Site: brandenburg
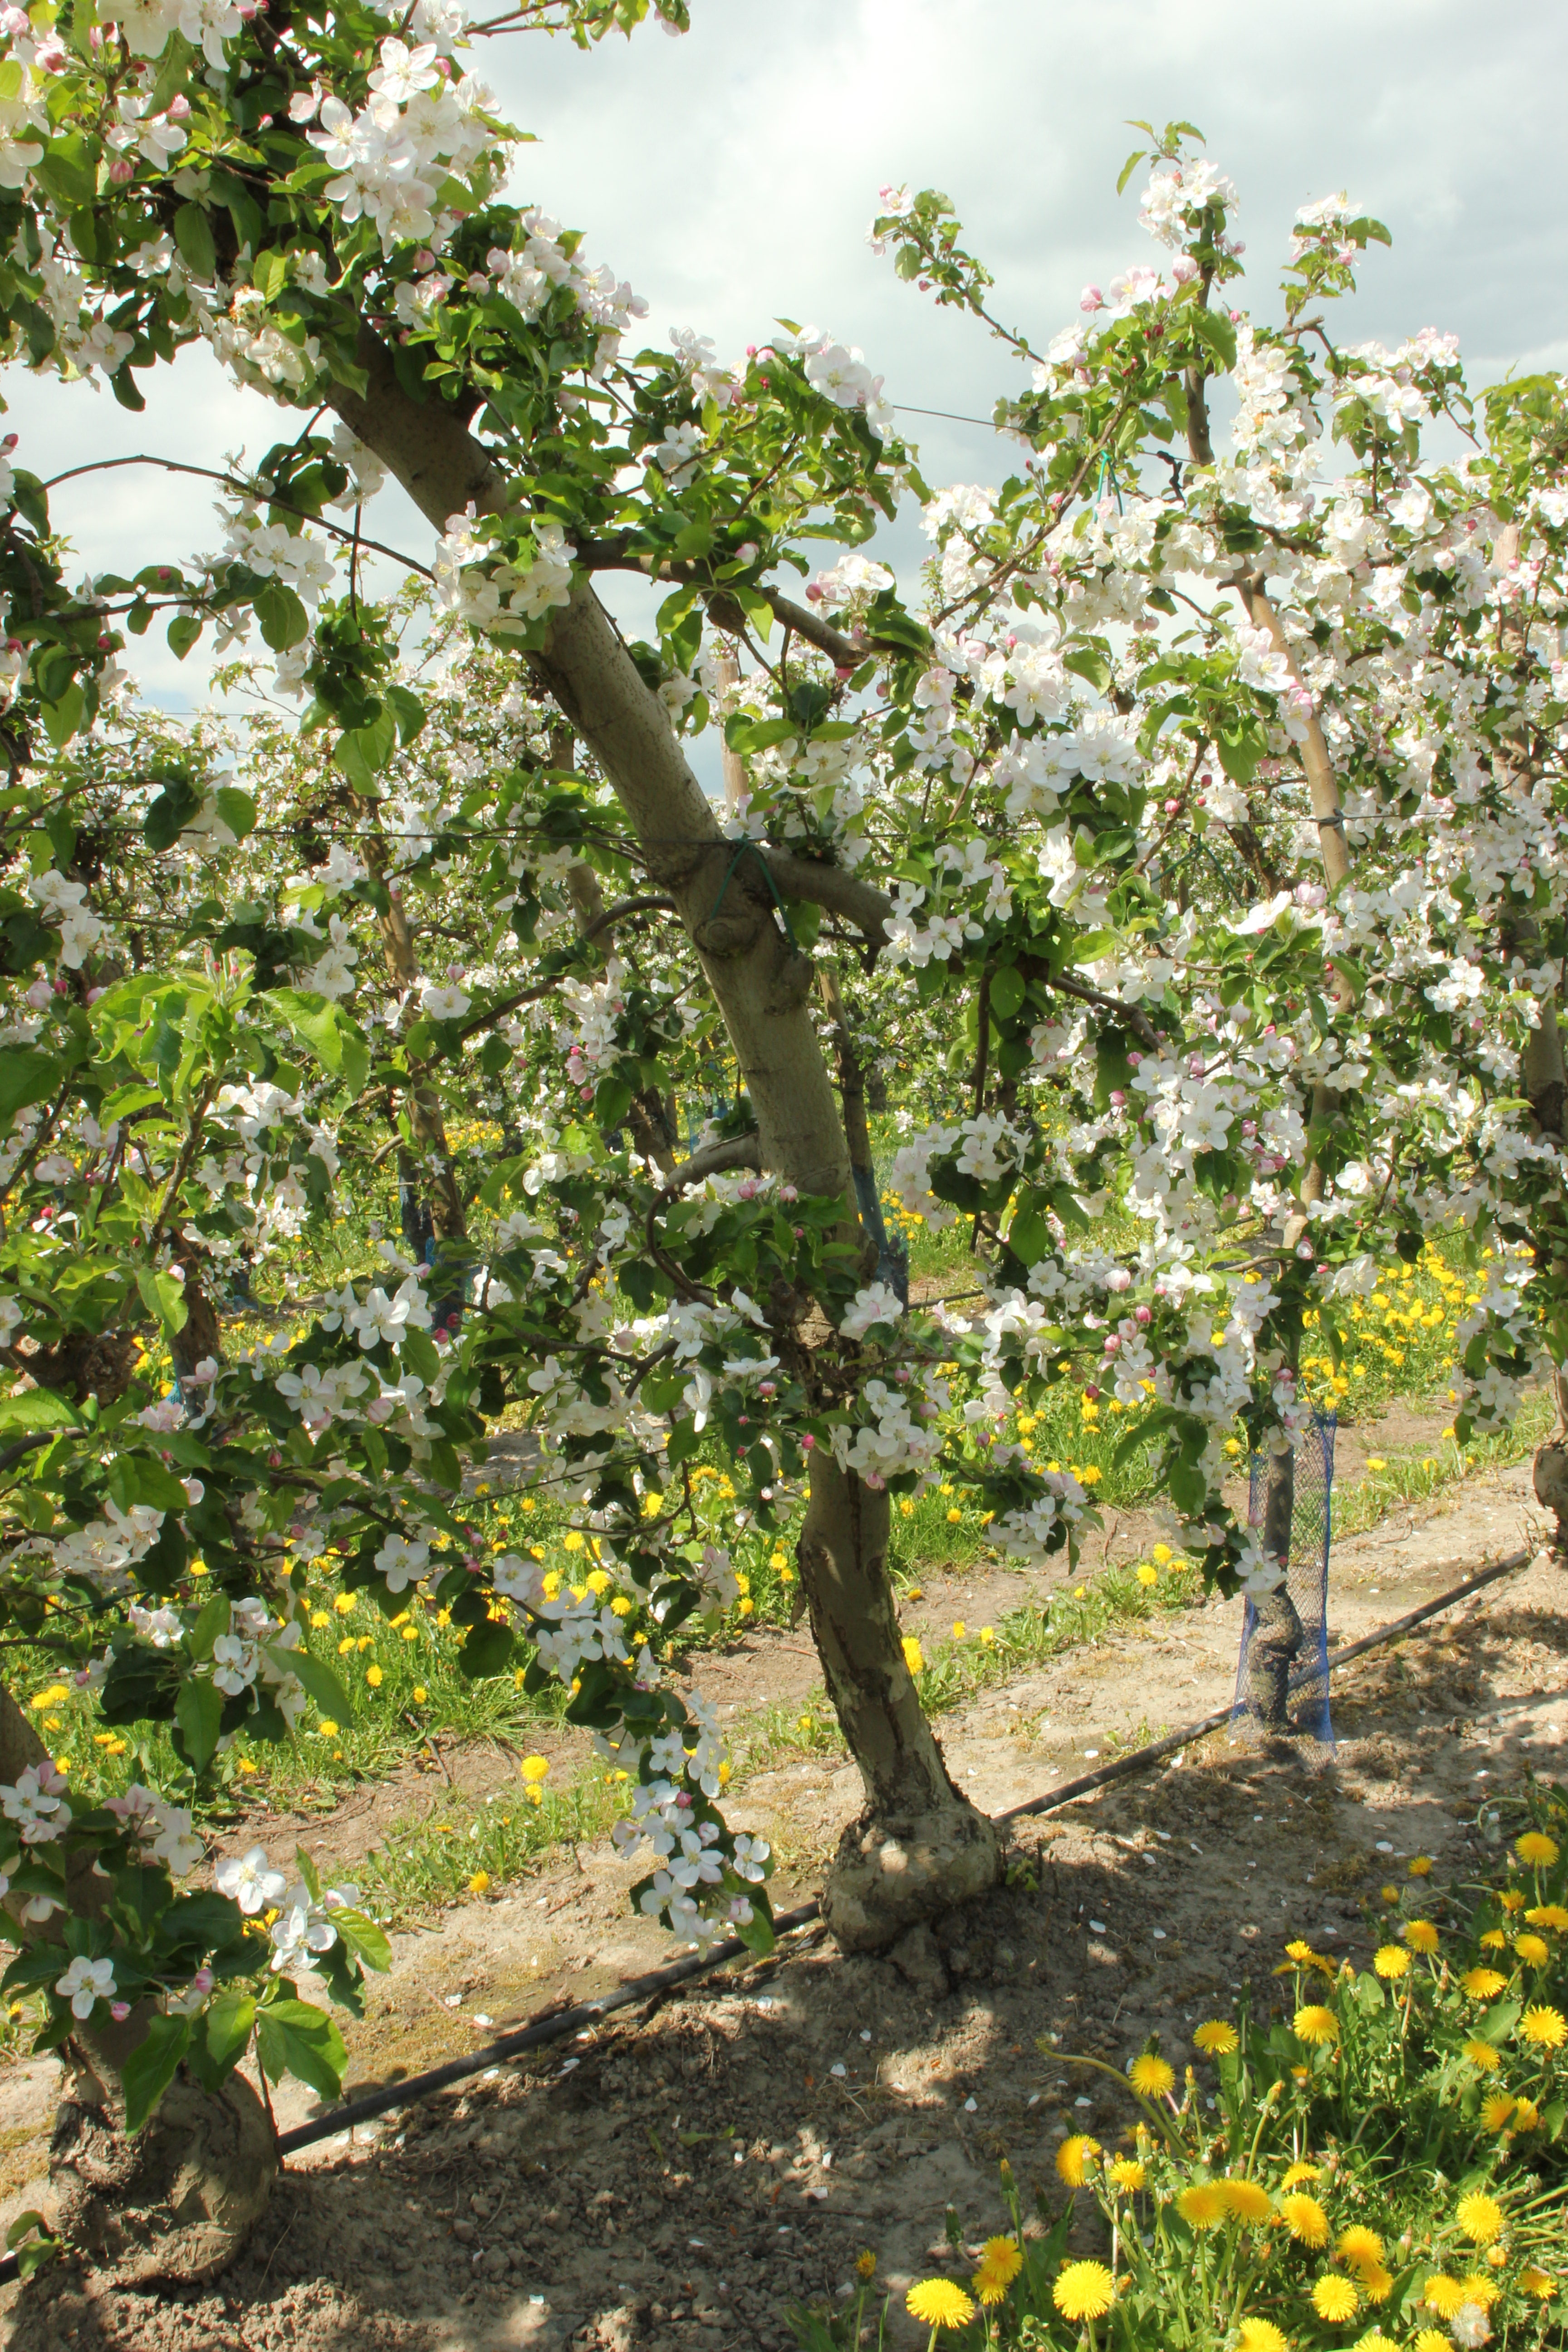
Growth stage (BBCH 65): Flowering